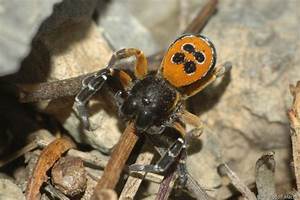
Label: spider